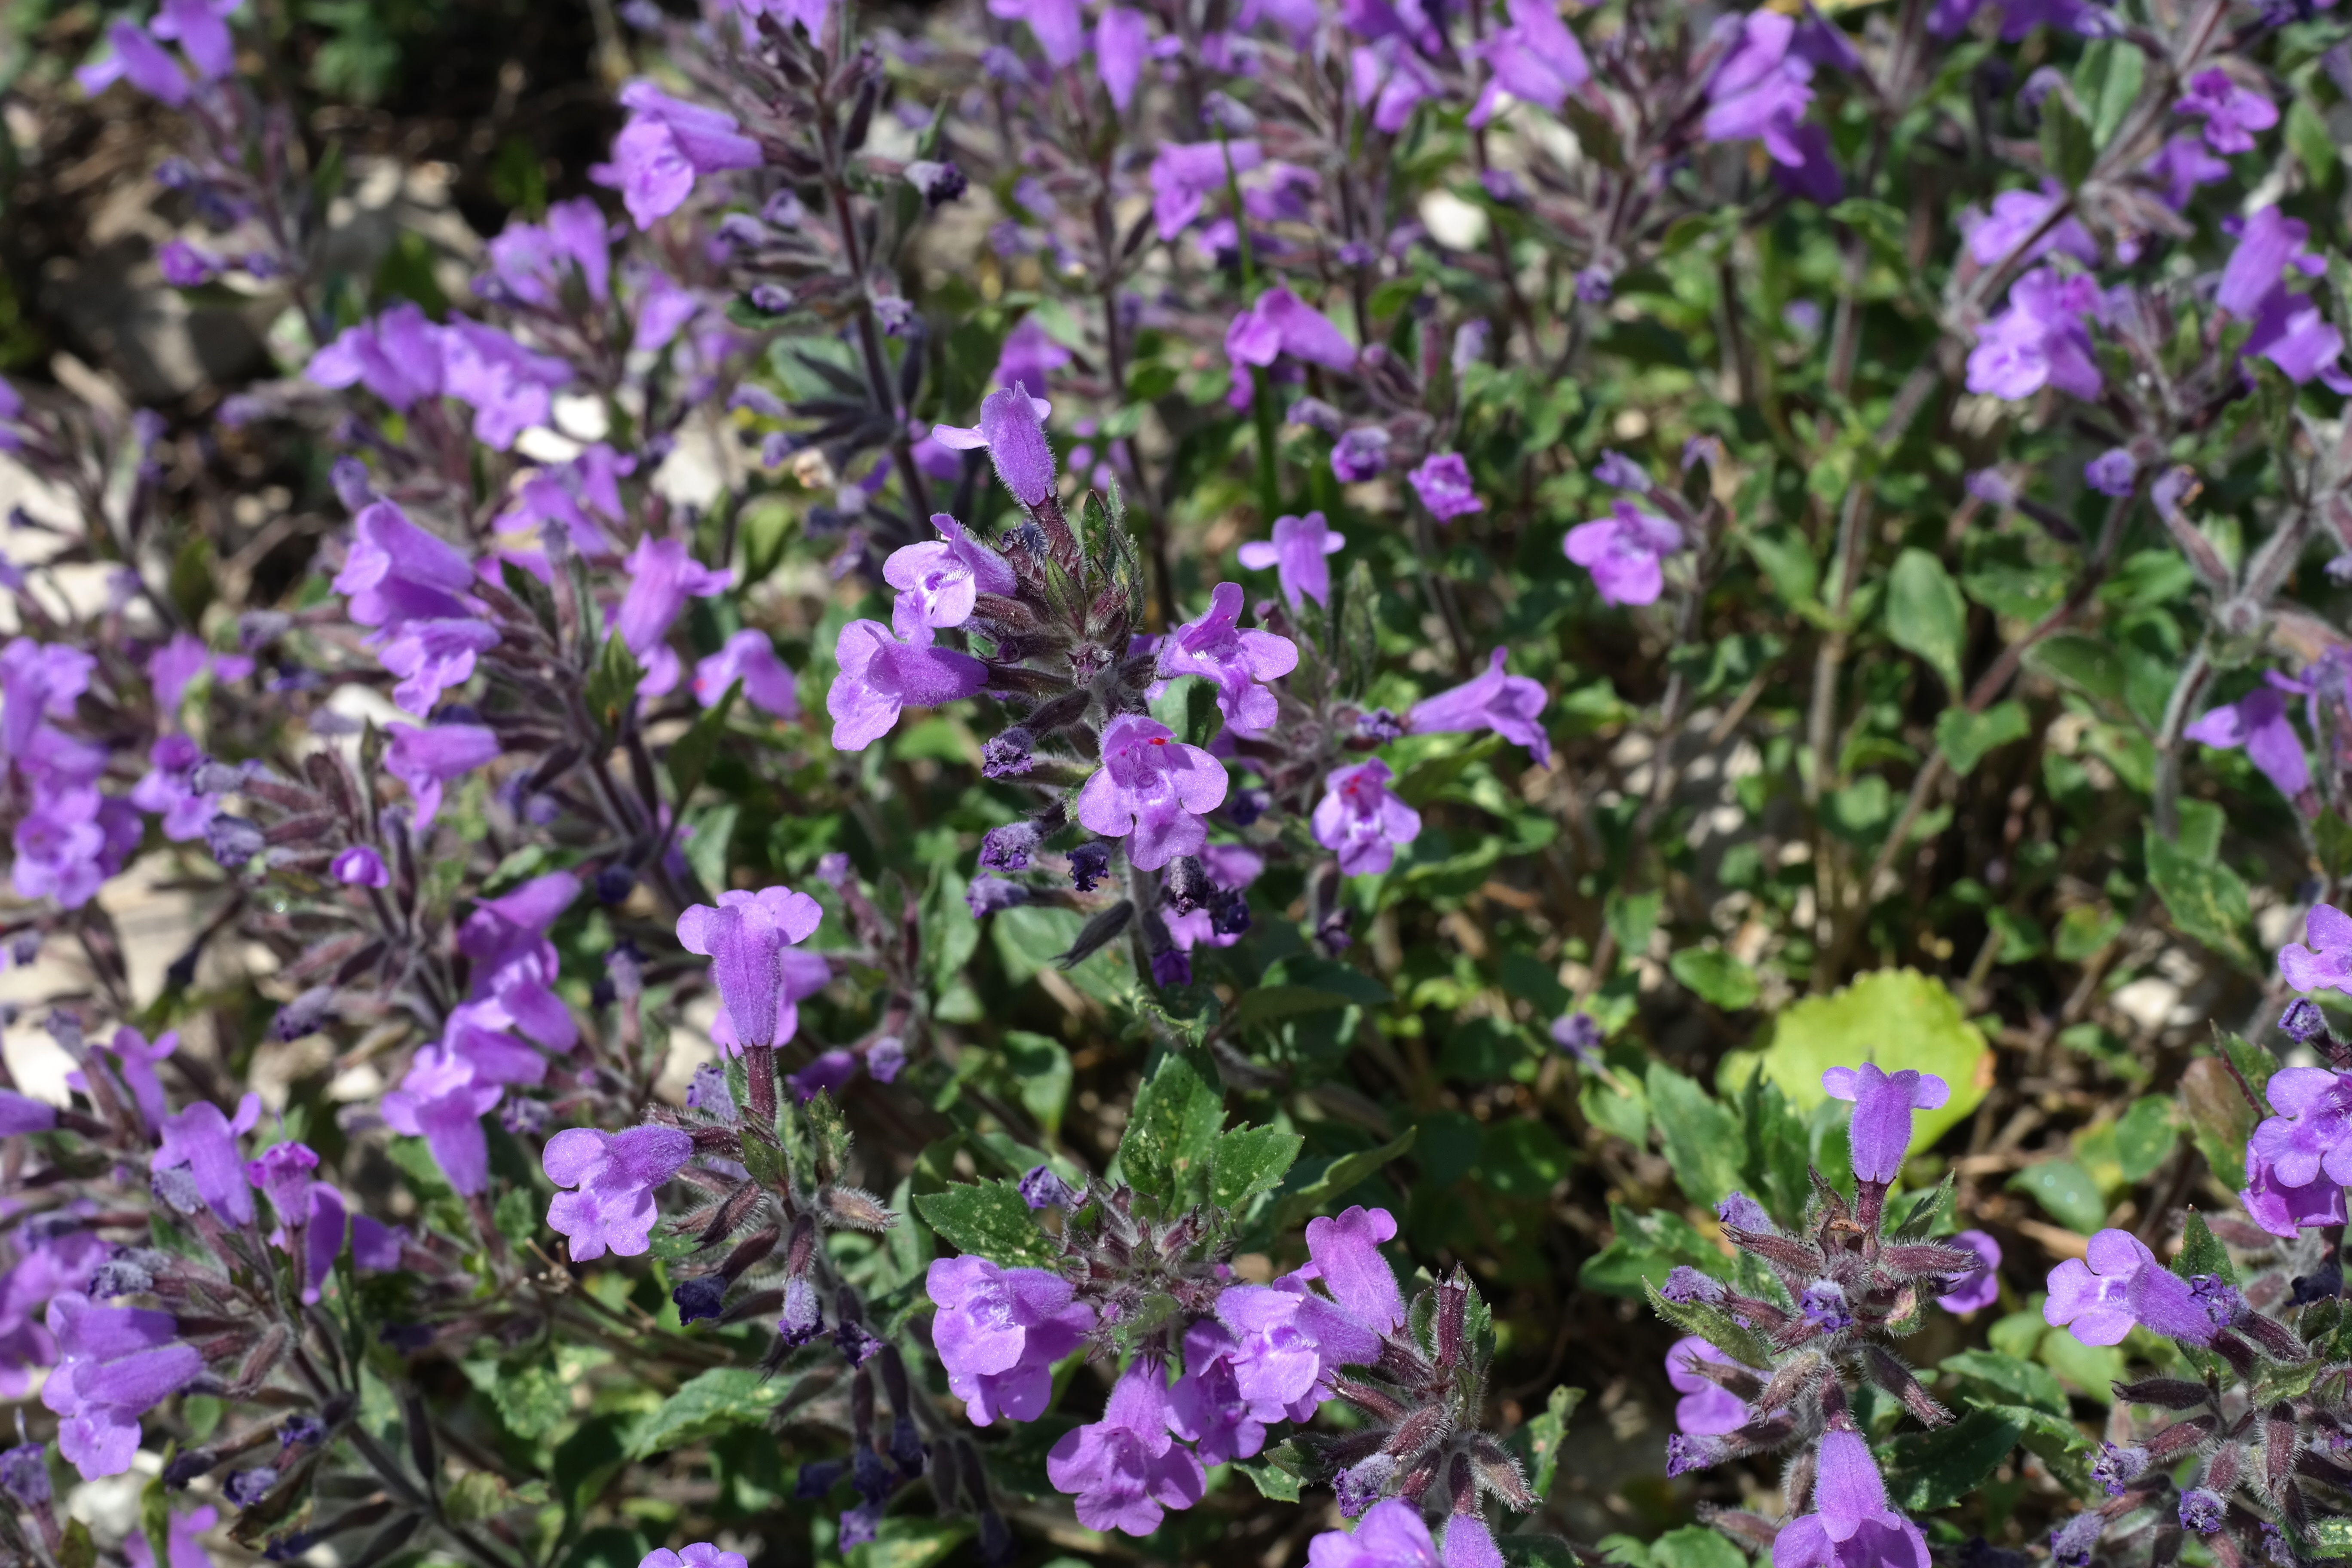
blossom, plant, flower, bloom, herb, wildflower, shrub, violet, flowering plant, lamiaceae, alpine flower, mountain mint, bellflower family, alpine plant, aubretia, annual plant, land plant, english lavender, breckland thyme, dame's rocket, acinos alpinus, stone mountain mint, calamintha alpina, clinopodium alpinum, basil thyme, basilien wild, wild kirch isop, steinpoley, steinquadel